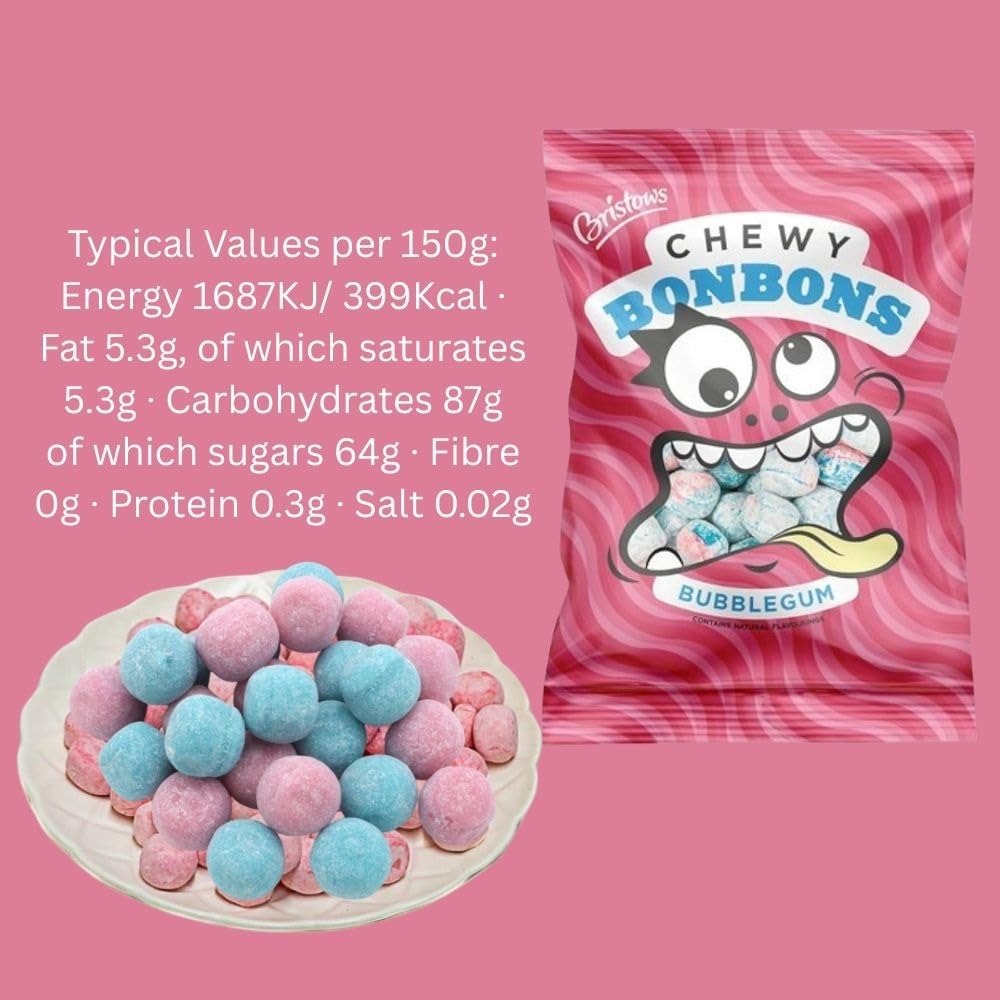
Item Name: Bristows Chewy Bubblegum Bon Bon - 150g/5.29oz (Pack of 3) | Mouthwatering Candy Treats for Kids & Adults | Ideal for Parties & Gifting | Fruity Chew
Bullet Point 1: MOUTHWATERING FLAVOR – Enjoy a delicious fruity blend with each Chewy Bubblegum Bon Bon, featuring strawberry, blueberry, and classic bubblegum flavors
Bullet Point 2: LONG-LASTING CHEW – Each bon bon offers a soft, chewy texture that provides a satisfying and long-lasting chew, perfect for both kids and adults
Bullet Point 3: IDEAL FOR PARTIES – Add these vibrant, chewy bubblegum bon bons to your party favors, candy bowls, or gift baskets for a fun, colorful treat
Bullet Point 4: FUN & NOSTALGIC – Rediscover the classic bubblegum flavors of your childhood with these soft, chewy bon bons, ideal for candy lovers of all ages
Product Description: Bristows Chewy Bubblegum Bon Bons 150g (Pack of 3). Quirky and fun bag full of chewy bubblegum bon bons that are full of flavour and packed with a punch. A nostalgic treat for everyone to enjoy.
Value: 3.0
Unit: Count

Price: 18.65